Cushing and Hannah Prince House

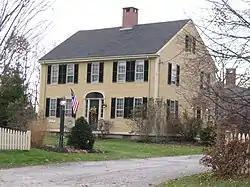
Pictured in 2011

The Cushing and Hannah Prince House is a historic house at 189 Greely Road in Yarmouth, Maine. Built in 1785 and substantially remodeled about 1830, it is a fine local example of a rural Federal period farmhouse with Greek Revival features. It was listed on the National Register of Historic Places in 1999.